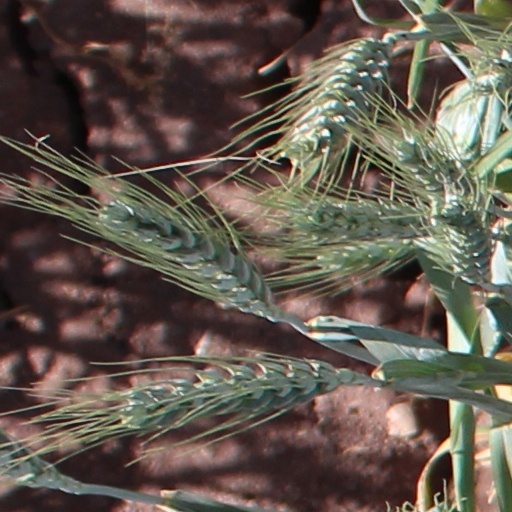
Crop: wheat